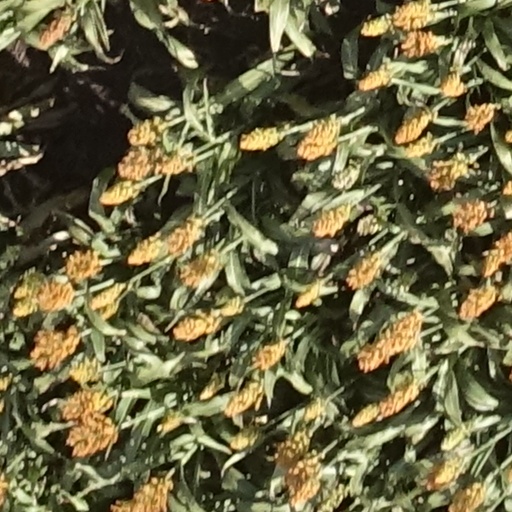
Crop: sorghum